Faith Michael

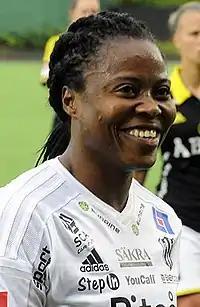
Michael in 2015

Faith Michael ( Ikidi; born 28 February 1987) is a Nigerian footballer who plays as a defender for Damallsvenskan club Piteå IF and the Nigeria women's national team.